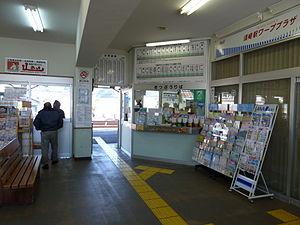
La gare de Susaki est une gare ferroviaire située à Susaki, dans la préfecture de Kōchi au Japon. Elle est exploitée par la compagnie ferroviaire JR Shikoku.